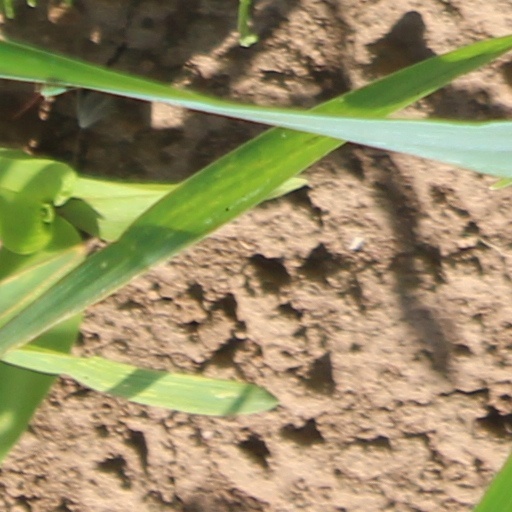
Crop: wheat